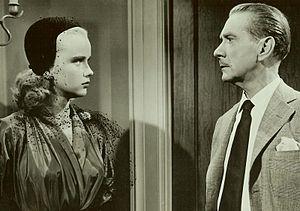
Anne Lloyd Francis, née à Ossining le 16 septembre 1930, et morte à Santa Barbara le 2 janvier 2011, est une actrice américaine. Elle est connue en particulier pour avoir joué dans le film de science-fiction Planète interdite, sorti en 1956.
Un grand séducteur est un film américain réalisé par Claude Binyon sorti en 1952.
Claude Binyon est un producteur, réalisateur et scénariste américain, de son nom complet Claude Howard Binyon, né le 17 octobre 1905 à Chicago, mort d'une crise cardiaque le 14 février 1978 à Glendale.